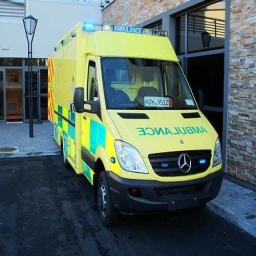
Label: ambulance